Cupola House (Egg Harbor, Wisconsin)

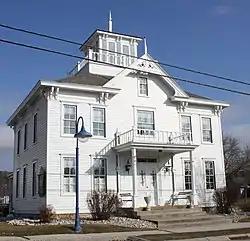

The Cupola House is a historic house located in Egg Harbor, Wisconsin. It was added to the National Register of Historic Places in 1979.